El Alamein (1953 film)

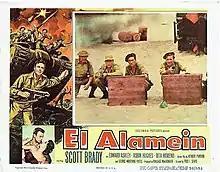

El Alamein is a 1953 American war film directed by Fred F. Sears and starring Scott Brady, Edward Ashley and Rita Moreno. Also known by the alternative title of Desert Patrol, it depicts the 1942 Battle of El Alamein during the North African Campaign. It was produced and distributed by Columbia Pictures with sets designed by the art director Edward L. Ilou.